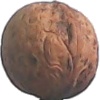
Label: Walnut 1